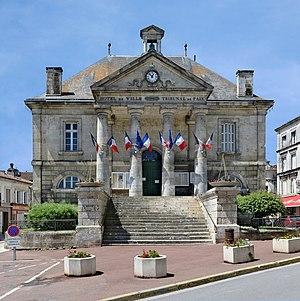
Hôtel de ville (1852) de Châteauneuf-sur-Charente, France.
La mairie, est l'appareil administratif d'une ville ou commune qui est logée dans le bâtiment qu'on appelle hôtel de ville, aussi maison communale, maison commune ou bureau communal. Par extension, dans les plus petite ville on appelle souvent ce bâtiment mairie.
Châteauneuf-sur-Charente est une commune du Sud-Ouest de la France, située dans le département de la Charente.